Tennō Station (Akita)

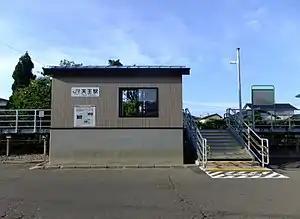
Tennō Station, June 2017

is a railway station in the city of Katagami, Akita Prefecture, Japan, operated by East Japan Railway Company (JR East).